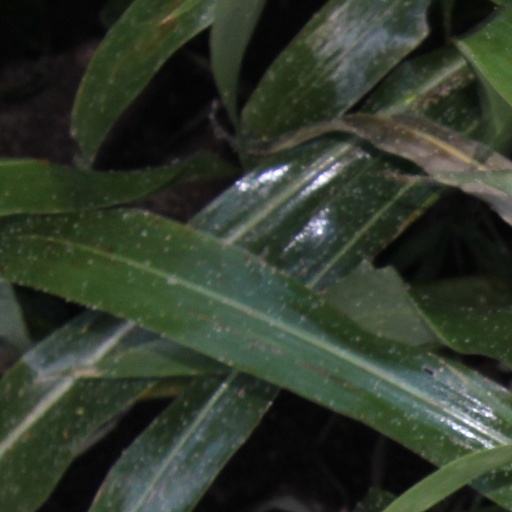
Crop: sorghum